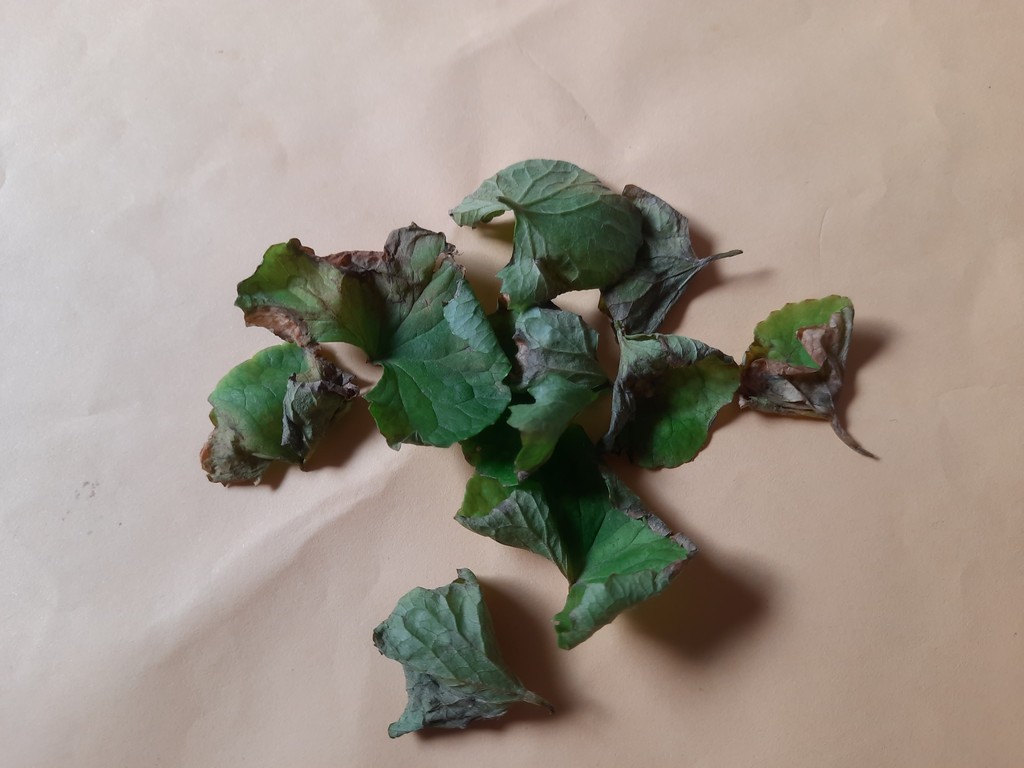
Label: Unhealthy